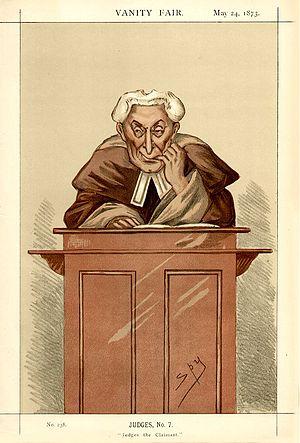
La circonscription de Great Yarmouth est une circonscription située dans le Norfolk, et représentée à la Chambre des Communes du Parlement britannique depuis 2010 par Brandon Lewis du Parti conservateur.